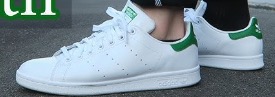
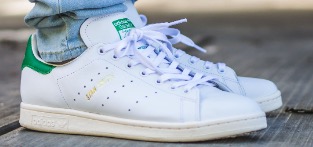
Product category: misc
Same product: yes